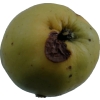
Label: Apple 13